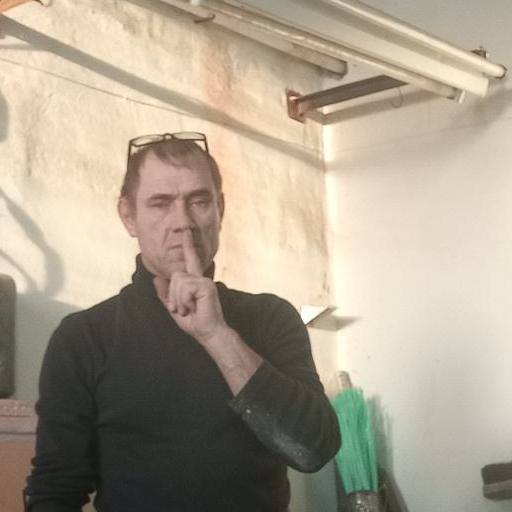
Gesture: mute